Puerto Rico, Argentina

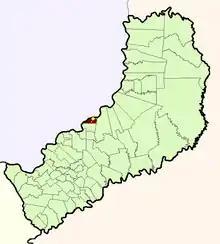
Puerto Rico within Misiones.

It is located along the Paraná River. It limits to the south with the city of Capioví, at east and north with the Garuhapé and to the east west with Paraguay.